EGLN1

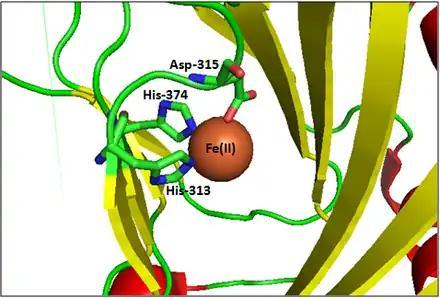
The iron binding site of PHD2.

PHD2 is a 46-kDa enzyme that consists of an N-terminal domain homologous to MYND zinc finger domains, and a C-terminal domain homologous to the 2-oxoglutarate dioxygenases. The catalytic domain consists of a double-stranded β-helix core that is stabilized by three α-helices packed along the major β-sheet. The active site, which is contained in the pocket between the β-sheets, chelates iron(II) through histidine and aspartate coordination. 2-oxoglutarate displaces a water molecule to bind iron as well. The active site is lined by hydrophobic residues, possibly because such residues are less susceptible to potential oxidative damage by reactive species leaking from the iron center.